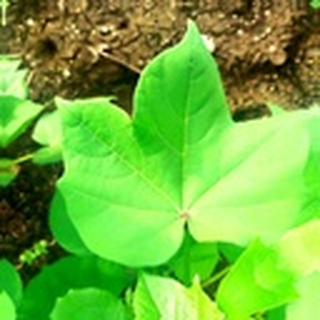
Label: healthy_cotton